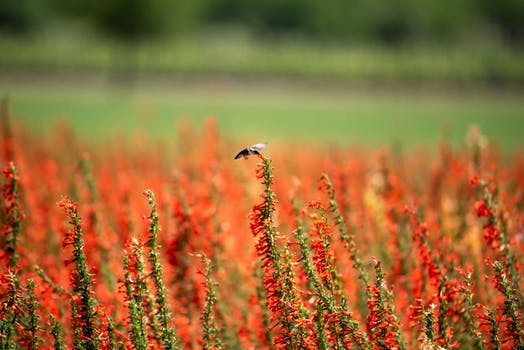
Label: No Watermark